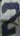
Number: 2